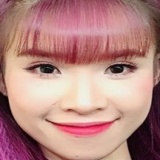
ca sĩ Khởi My